Marvel Comics

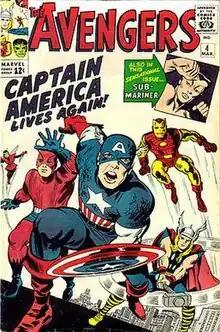
Cover of "The Avengers" #4 (Mar 1964), featuring the return of Captain America. Art by Jack Kirby.

In 1968, while selling 50 million comic books a year, company founder Goodman revised the constraining distribution arrangement with Independent News he had reached under duress during the Atlas years, allowing him now to release as many titles as demand warranted. Late that year, he sold Marvel Comics and its parent company, Magazine Management, to the Perfect Film & Chemical Corporation (later known as Cadence Industries), though he remained as publisher. In 1969, Goodman finally ended his distribution deal with Independent by signing with Curtis Circulation Company.